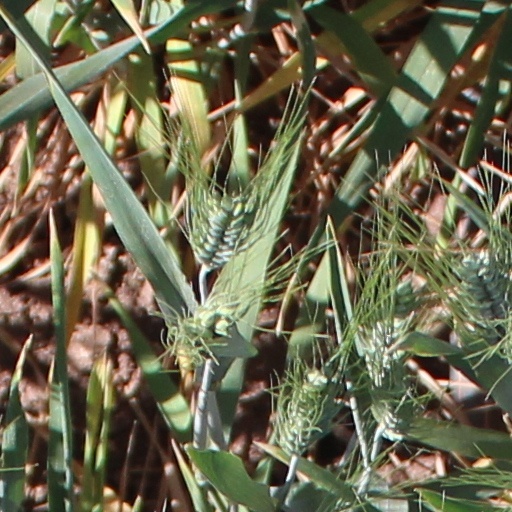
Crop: wheat